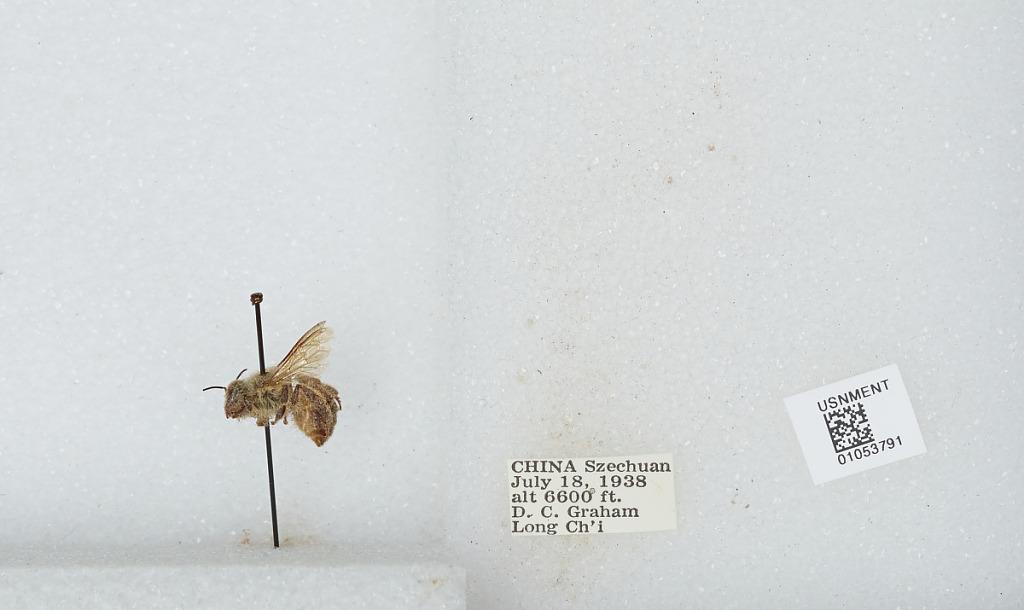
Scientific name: Bombus sp.
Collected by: D. Graham
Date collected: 1938-7-18
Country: China
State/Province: Sichuan
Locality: Long Ch'i